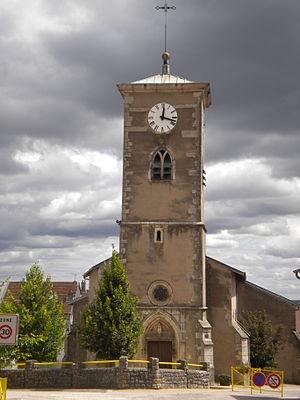
photo du clocher de l'église de Bulligny (XVe s)
L’église de la Nativité-de-la-Vierge est l'église paroissiale du village de Bulligny.
Bulligny est une commune française située dans le département de Meurthe-et-Moselle en région Grand Est.